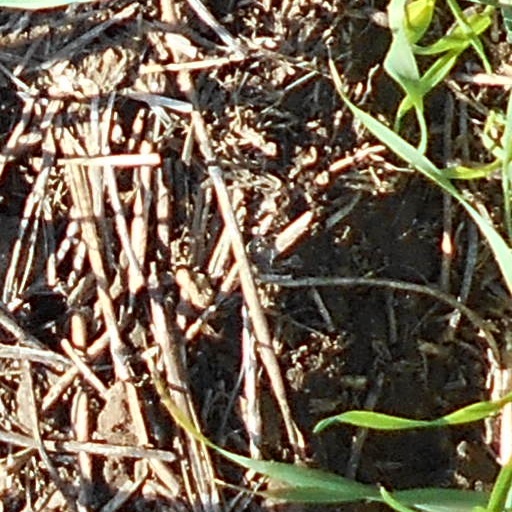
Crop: wheat